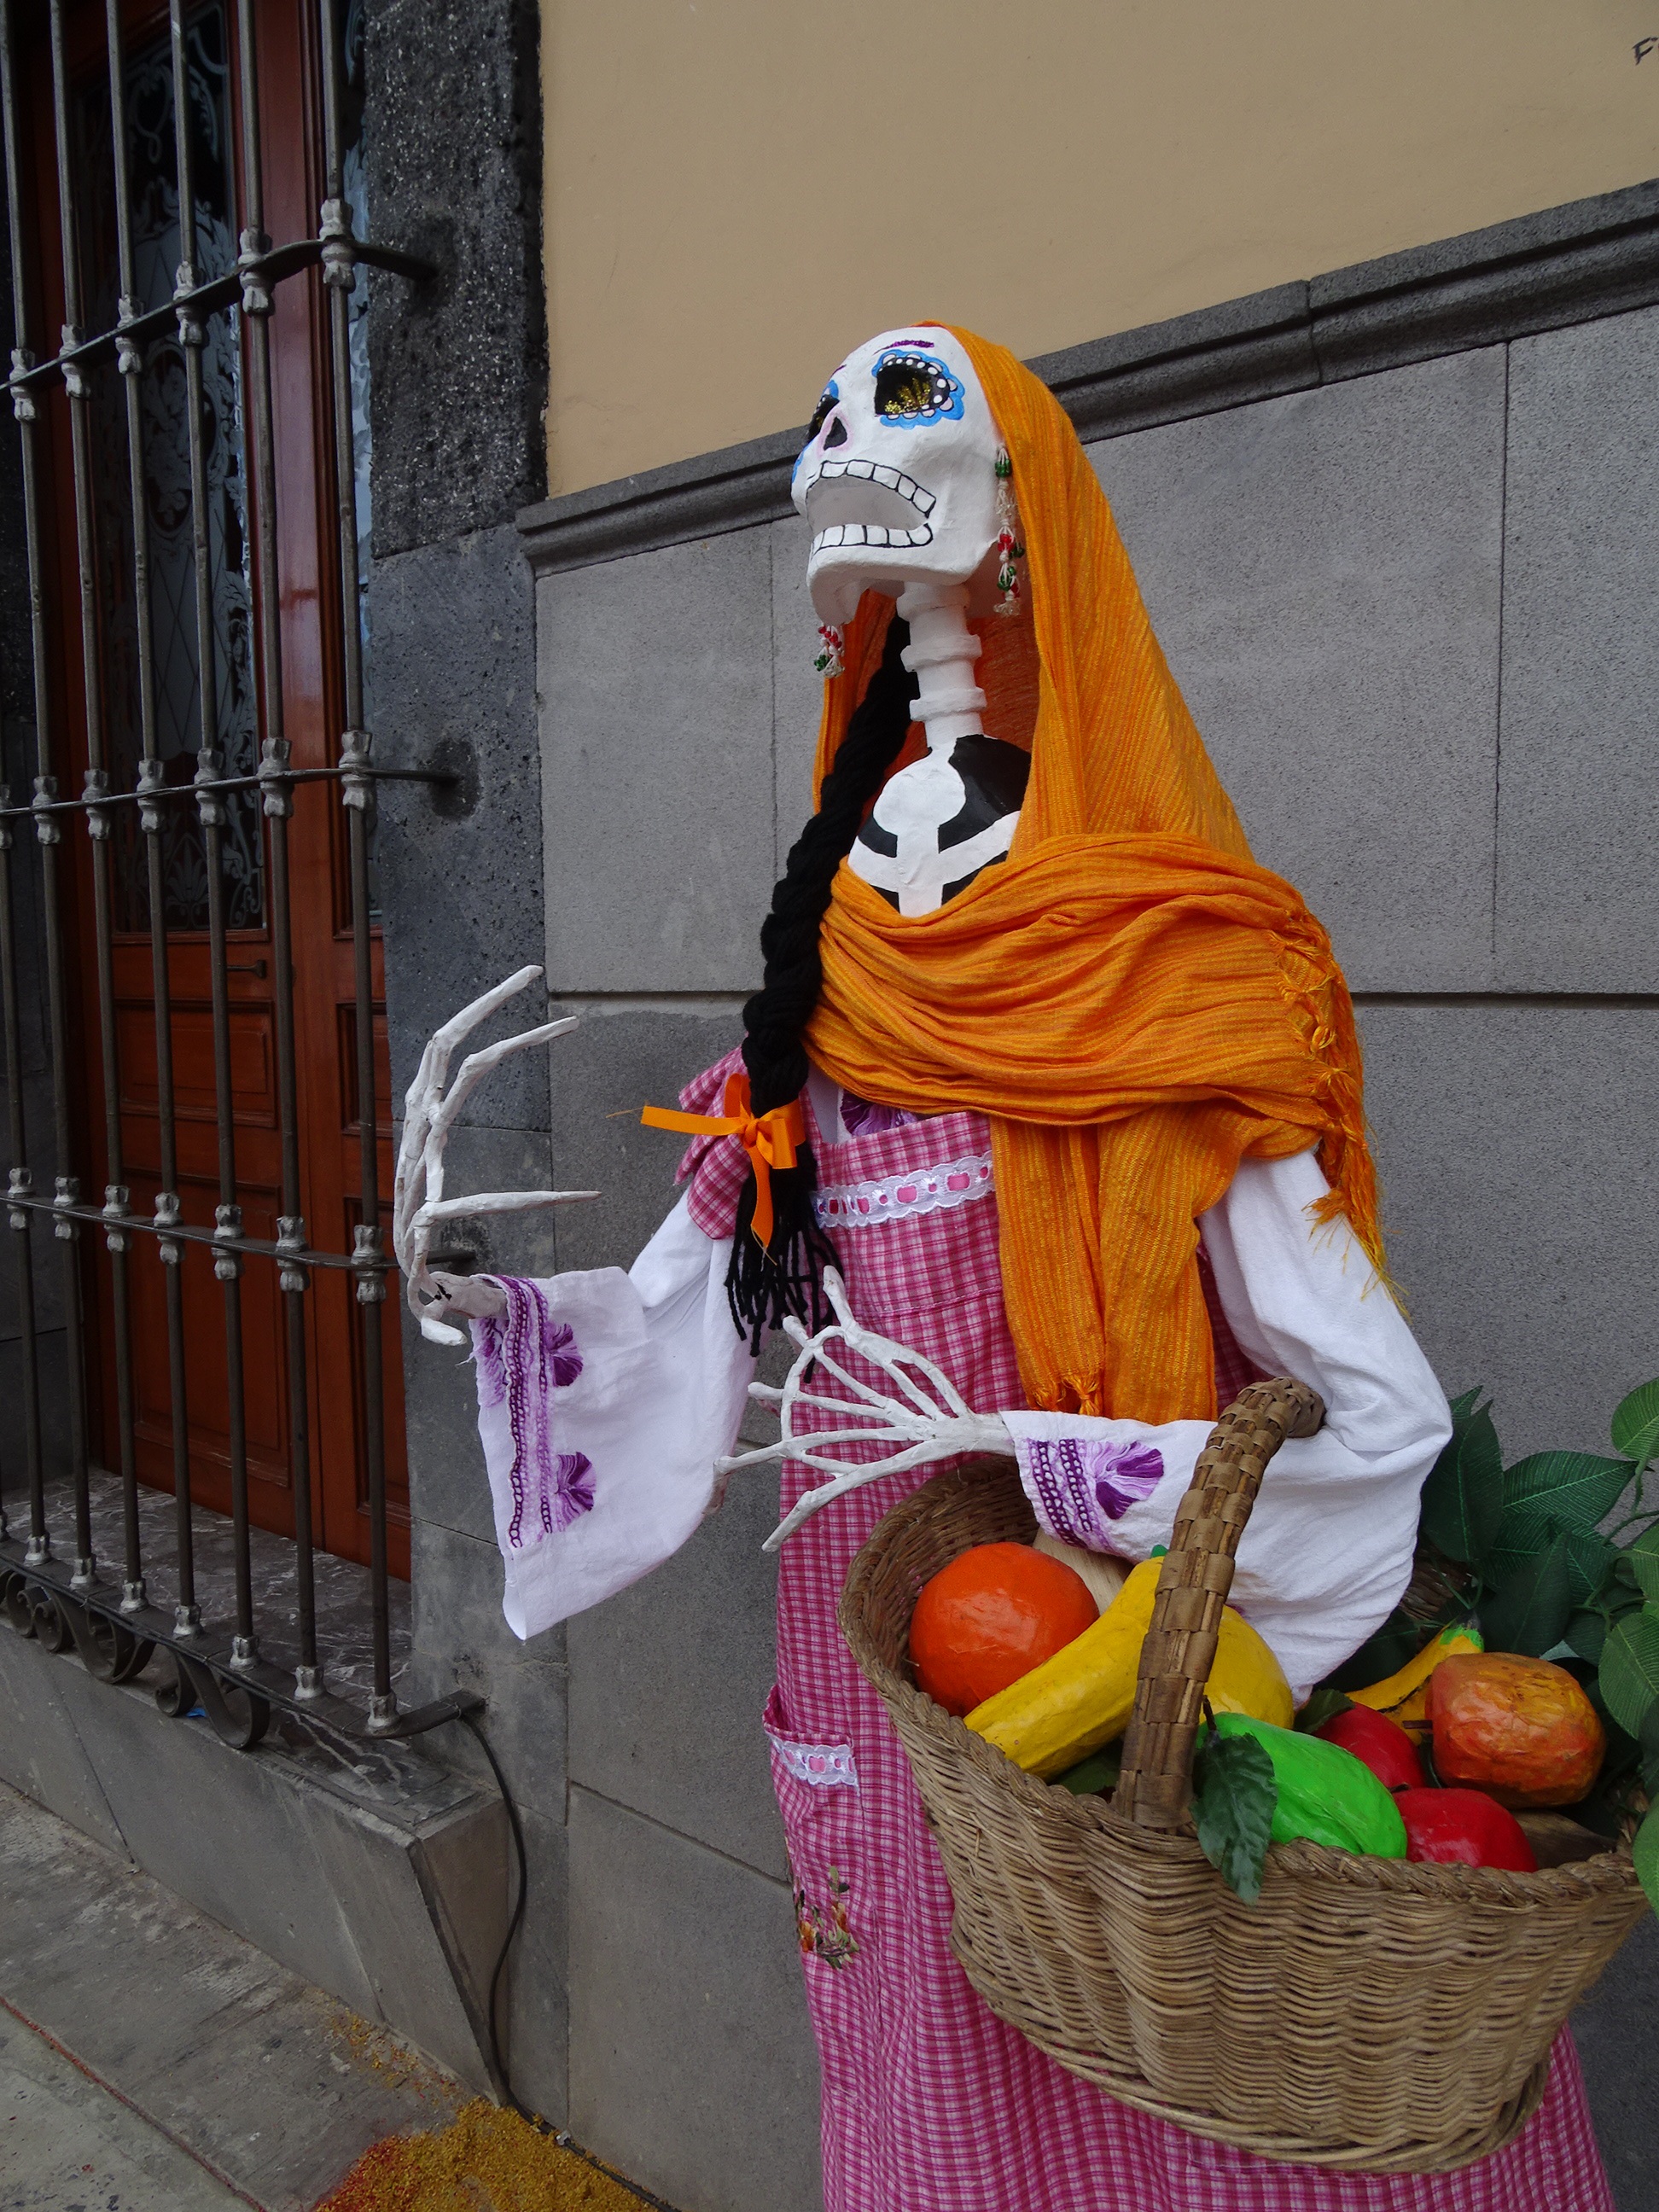
fruit, statue, color, offering, dead, death, skull, flowers, art, festival, crafts, women, mexico, party, skeleton, bones, tradition, veracruz, day of the dead, calaca, catrina, popular festivals, paper mache, diademuertos, grim reaper, shawl